Roelien Kamminga

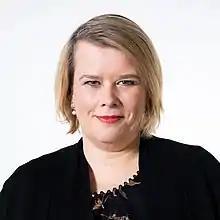
Kamminga in 2020

Roelien J. Kamminga (born 13 April 1978) is a Dutch politician and civil servant who has represented the conservative-liberal People's Party for Freedom and Democracy (VVD) in the House of Representatives since 2021. She previously worked at the Ministry of the Interior and Kingdom Relations for most of her career.